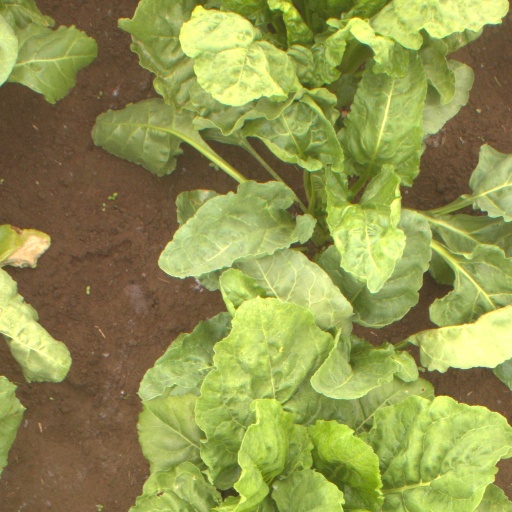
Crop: sugar beet